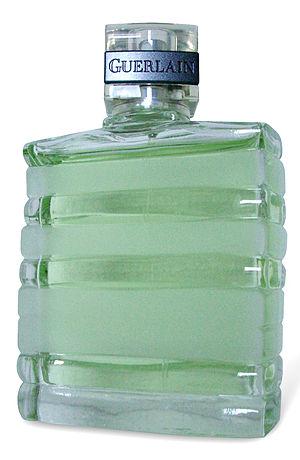
Vétiver est un nom vernaculaire ambigu désignant en français des plantes de la famille des Poaceae.